Seismometer

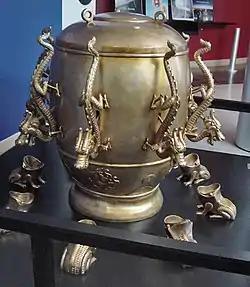
Replica of Zhang Heng's seismoscope "Houfeng Didong Yi"

In Ancient Egypt, Amenhotep, son of Hapu invented a precursor of seismometer, a vertical wooden poles connected with wooden gutters on the central axis functioned to fill water into a vessel until full to detect earthquakes.